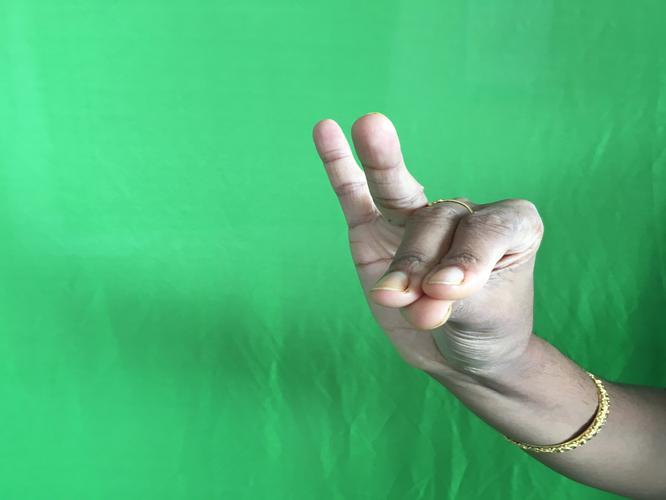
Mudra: Katakamukha_1
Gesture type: single_hand